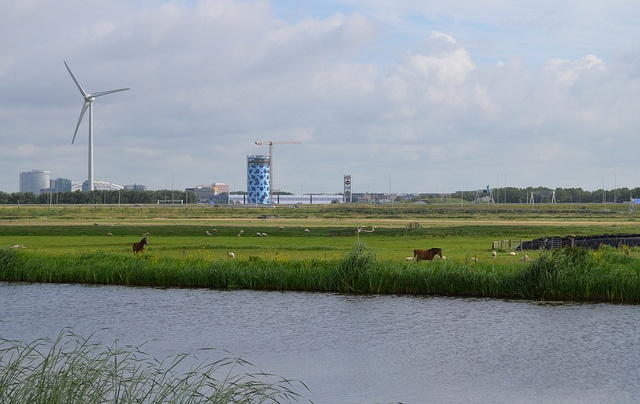
some horses walking in the grass on the other side of the river
Horses are grazing in a field on the other side of the body of water.
A farm along a river overlooks a wind turbine.
View of a body of water, horses grazed and a wind turbine
a field of horses running around with a space of water